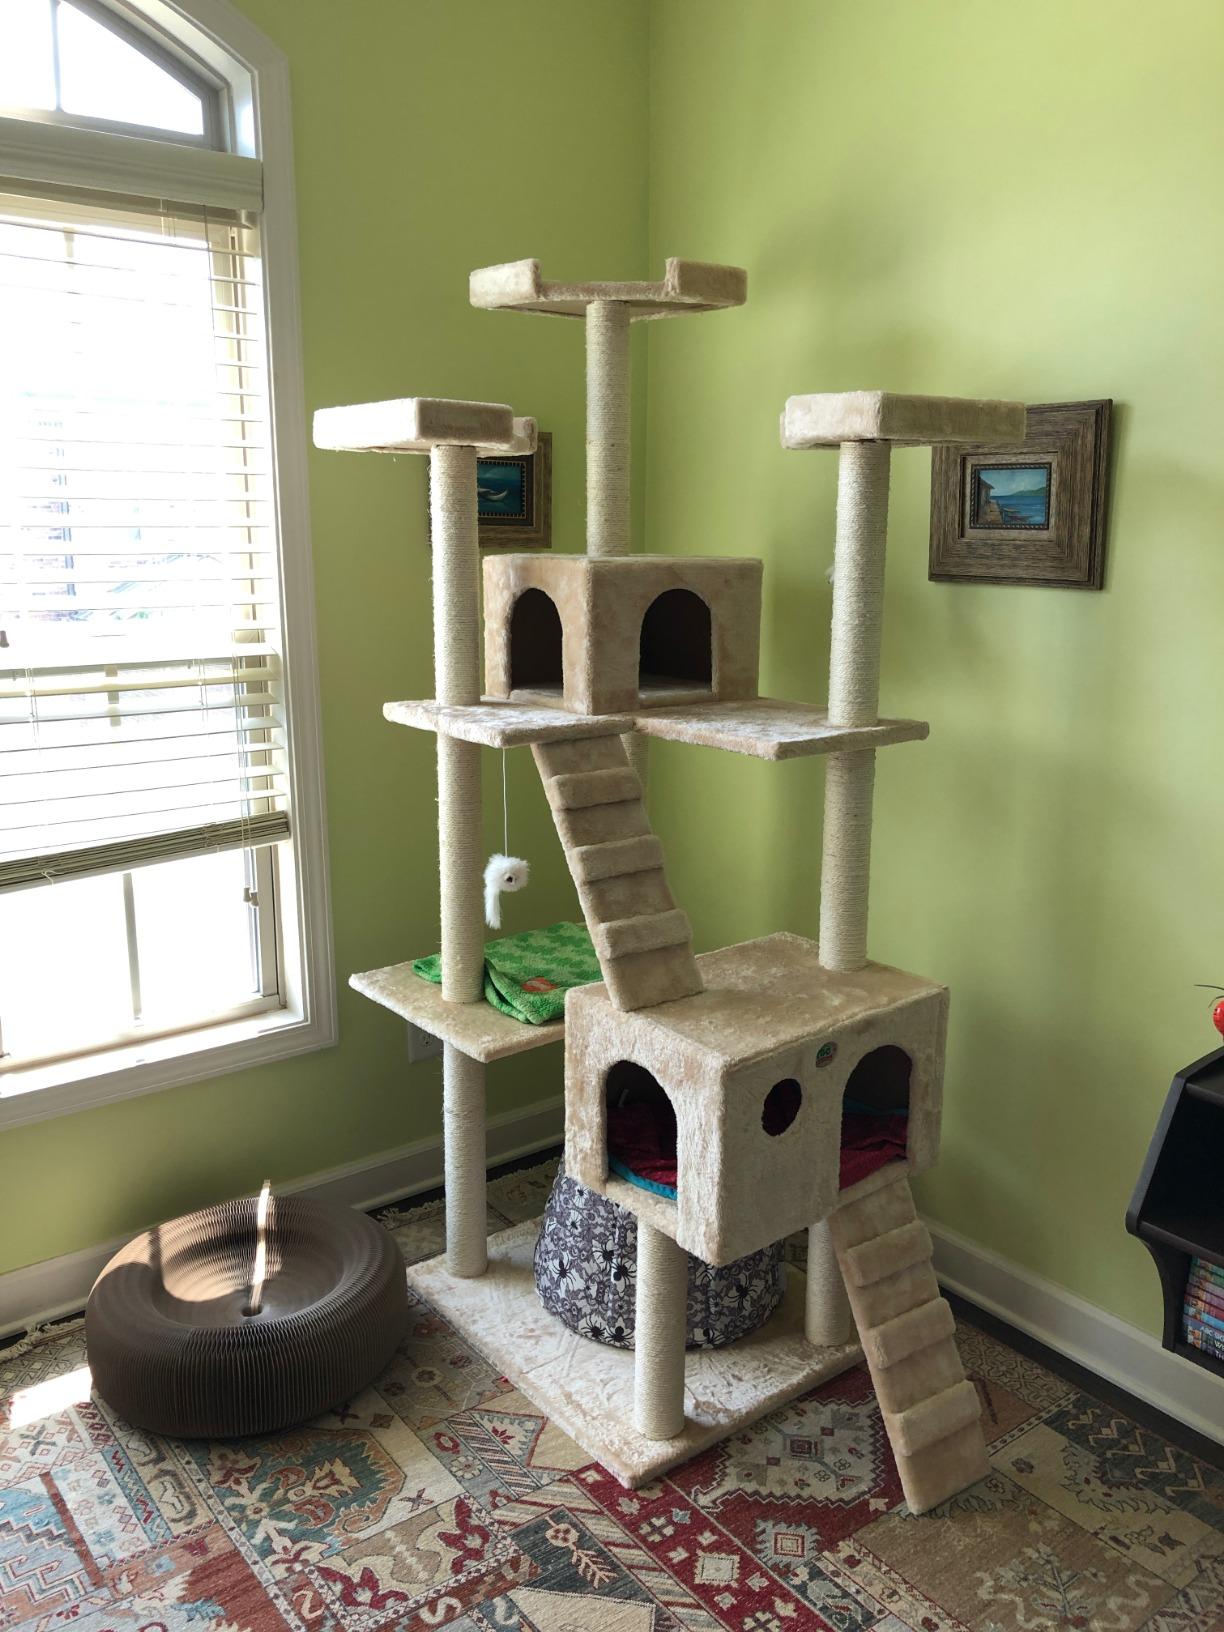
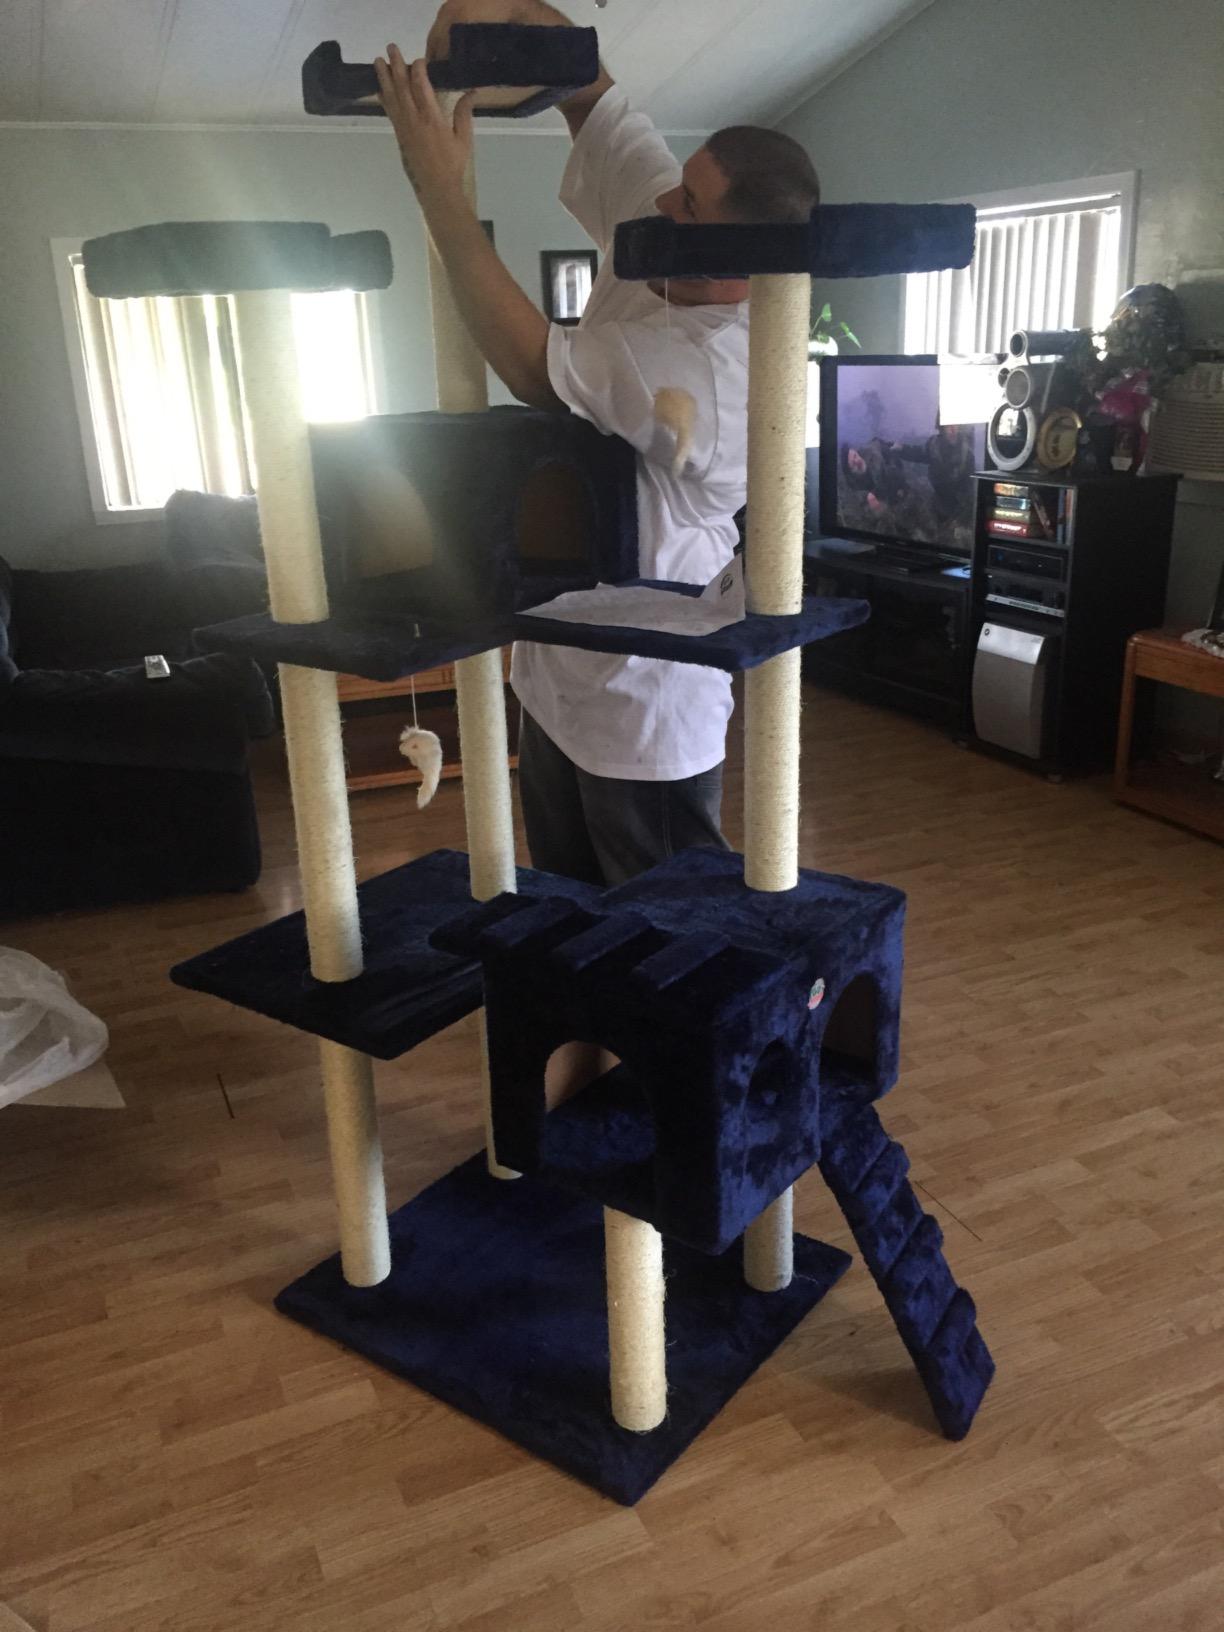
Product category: items_cat tree
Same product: no